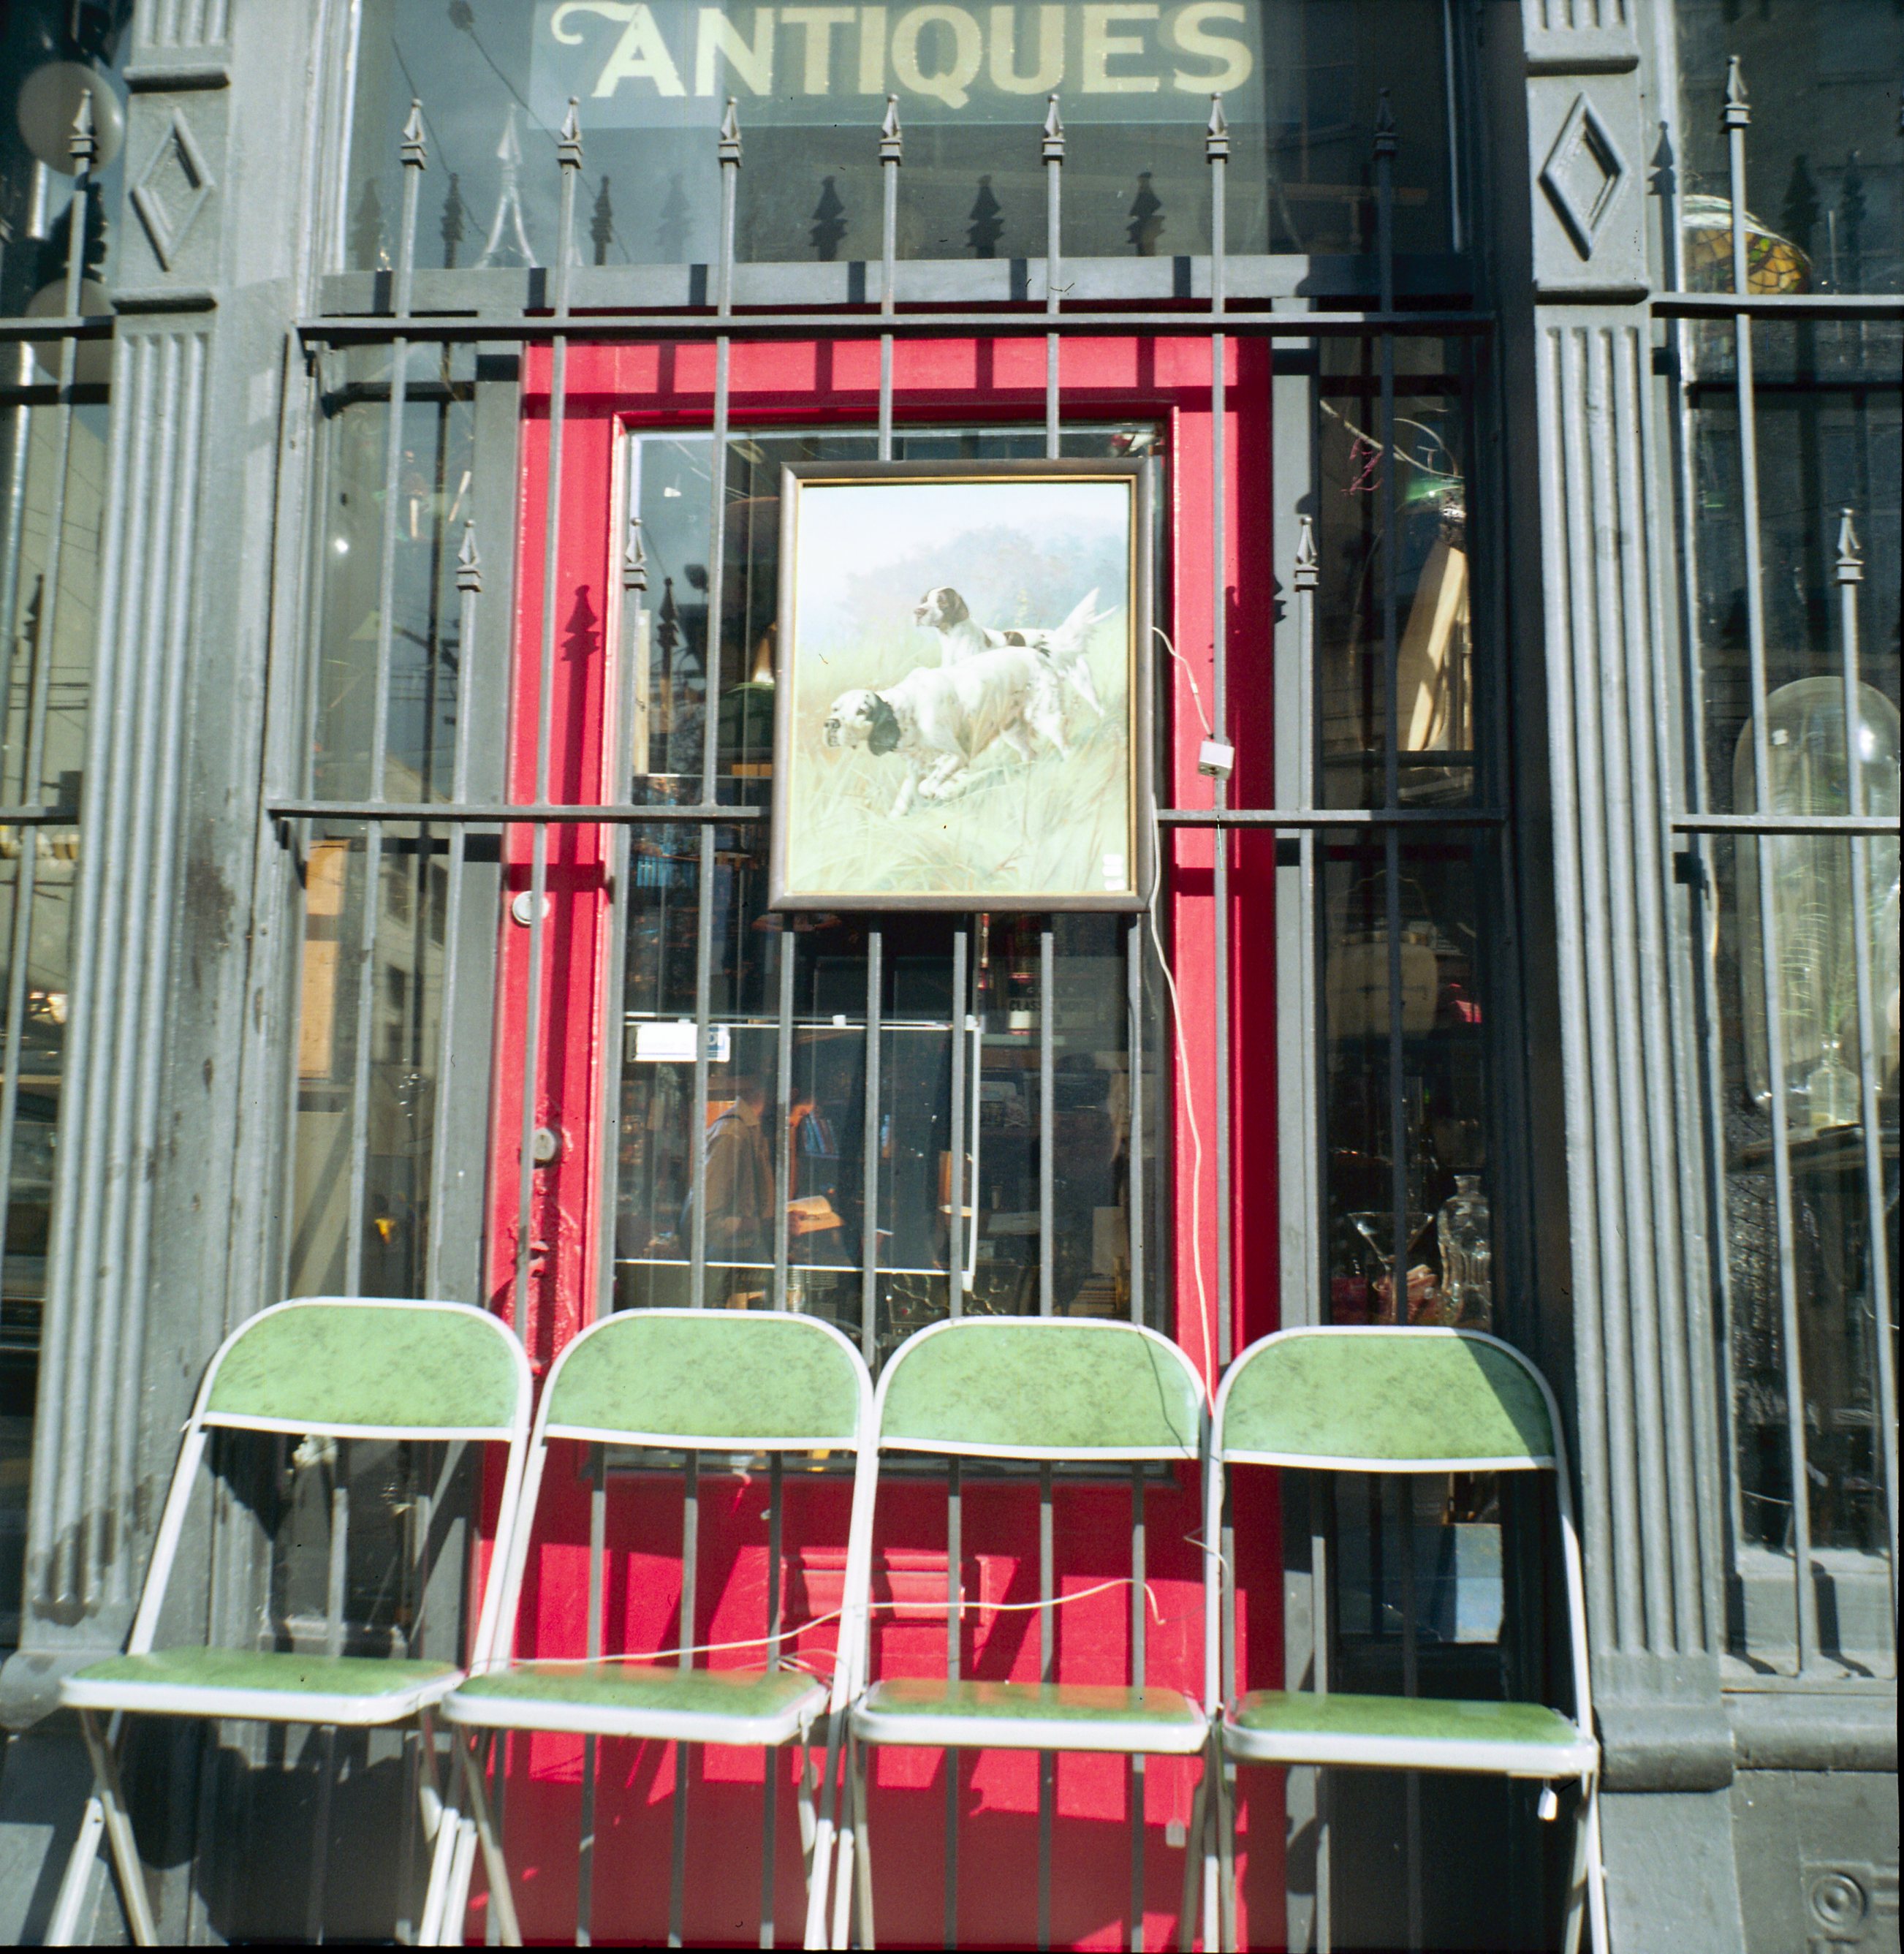
window, restaurant, facade, shopping, interior design, 120film, antiques, argussuper75, argus75, lomography120, display window